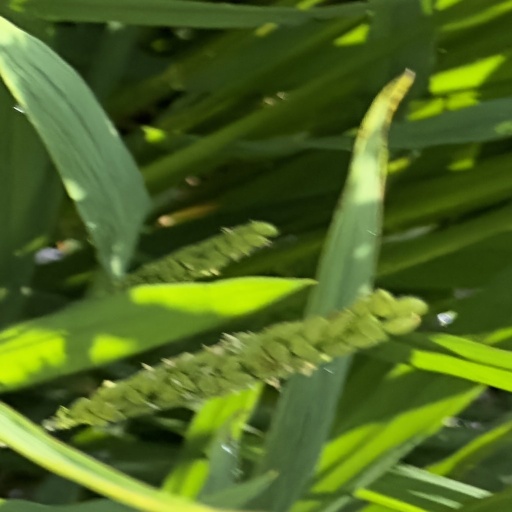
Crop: rice